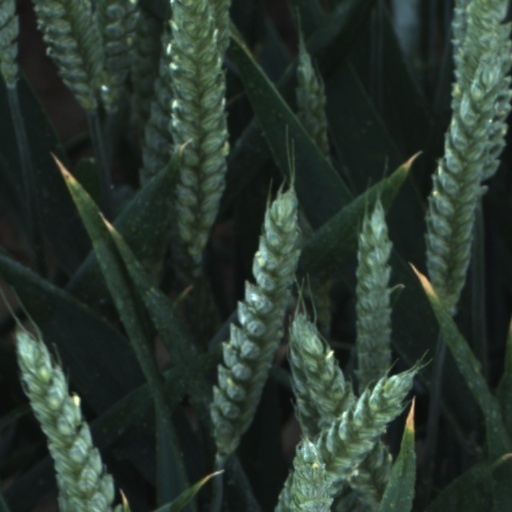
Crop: wheat